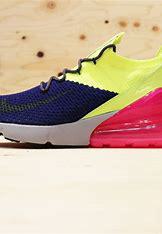
Brand: Nike
Model: Air Max 270 Flyknit